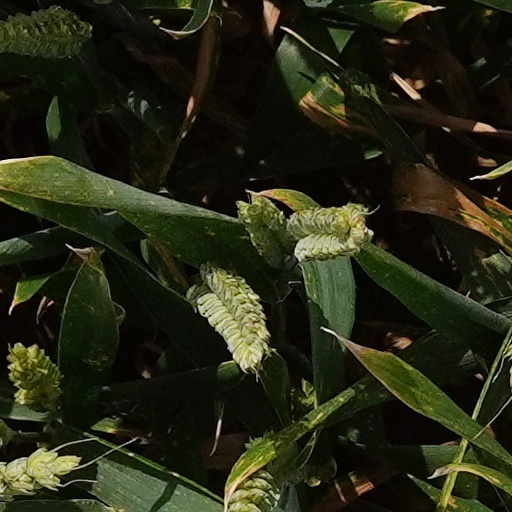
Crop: wheat